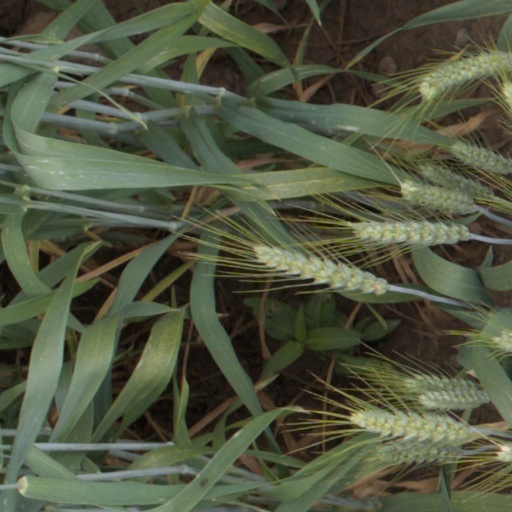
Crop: wheat